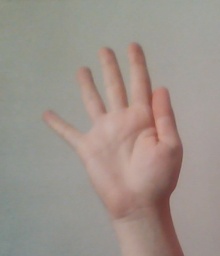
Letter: sheen